Maiella

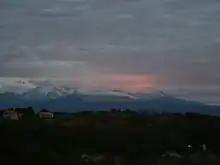
Maiella at dusk

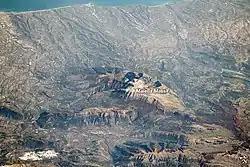
Maiella Massif from ISS, 2019. To the northeast is the Adriatic Sea.

The mountain is located at the boundary between the provinces of Chieti, Pescara and L'Aquila.